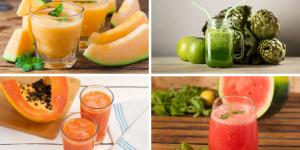
jugos para desintoxicar el cuerpo